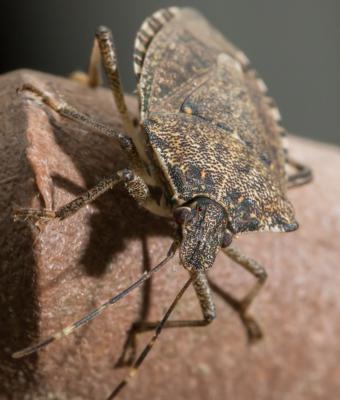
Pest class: stink_bug